Bulwer Island Light

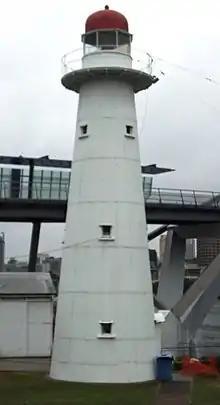
Bulwer Island Lighthouse, at the Queensland Maritime Museum

Bulwer Island Light, also known as Bulwer Island Range Rear Light, is an inactive lighthouse that was on Bulwer Island, in the suburb of Pinkenba, City of Brisbane, Queensland, Australia. In 1983, it was moved to the Queensland Maritime Museum in South Brisbane.